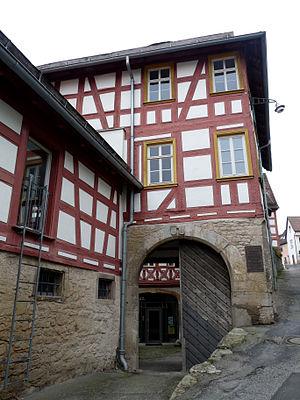
Creglingen (Bade-Wurtemberg, Allemagne). Romschlössle ou Haus Weinsberg. Maison natale du peintre Alexander Macco (plaque)
Alexander Macco, né le 29 mars 1767 à Creglingen et mort le 24 juillet 1849 à Bamberg, est un peintre allemand, auteur de scènes mythologiques et de portraits.